Deb Haaland

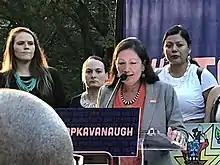
Haaland speaks at "Stop Kavanaugh Rally" at the US Capitol in 2018.

After the expiration of her term as state party chair, Haaland announced her intention to run for the United States House of Representatives in in the 2018 elections, to succeed Michelle Lujan Grisham, who was running for governor. Haaland defeated Damon Martinez and Antoinette Sedillo Lopez to win the Democratic Party nomination in June 2018, receiving 40.5% of the vote and winning every county in the district.